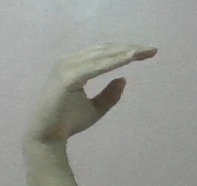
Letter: jeem